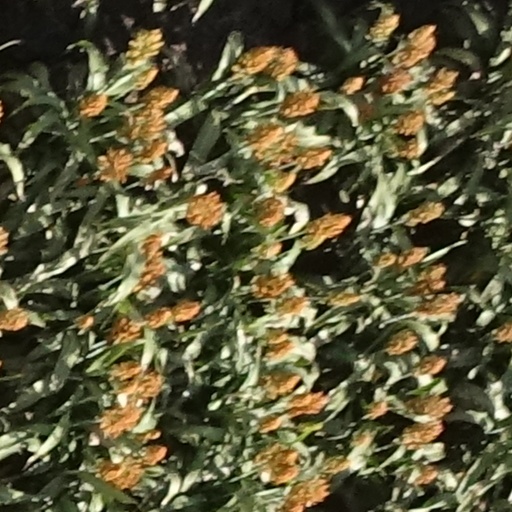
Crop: sorghum